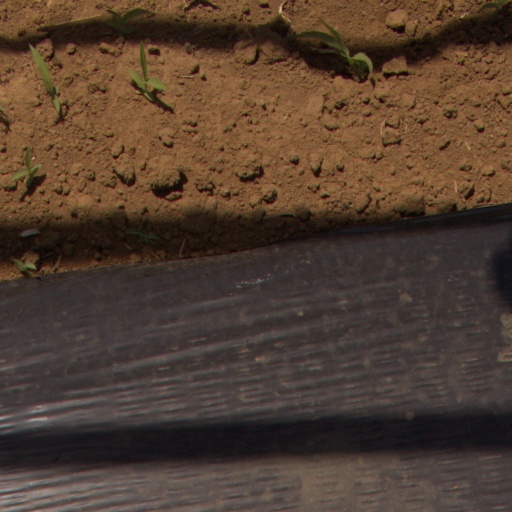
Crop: Jerusalem artichoke